Gun law in the Czech Republic

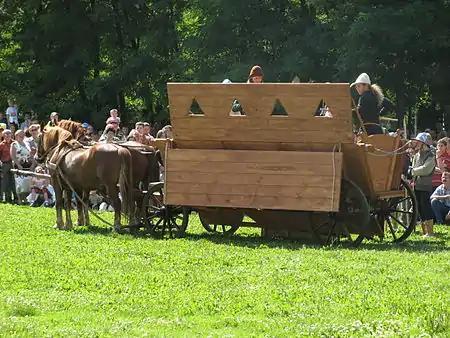
A replica of 1420s Hussite war wagon with embrasures for firearms

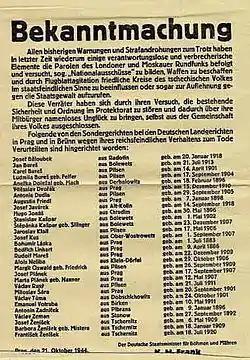
Listing of Czechs executed on 21 October 1944 by German occupation authorities for distributing anti-Nazi propaganda, forming organizations, and possessing firearms

History of Czech civilian firearms possession extends over 600 years back, when local militia became the first force whose military strategy and tactics depended on mass use of firearms in battlefield warfare during the 1419 - 1434 Hussite wars.